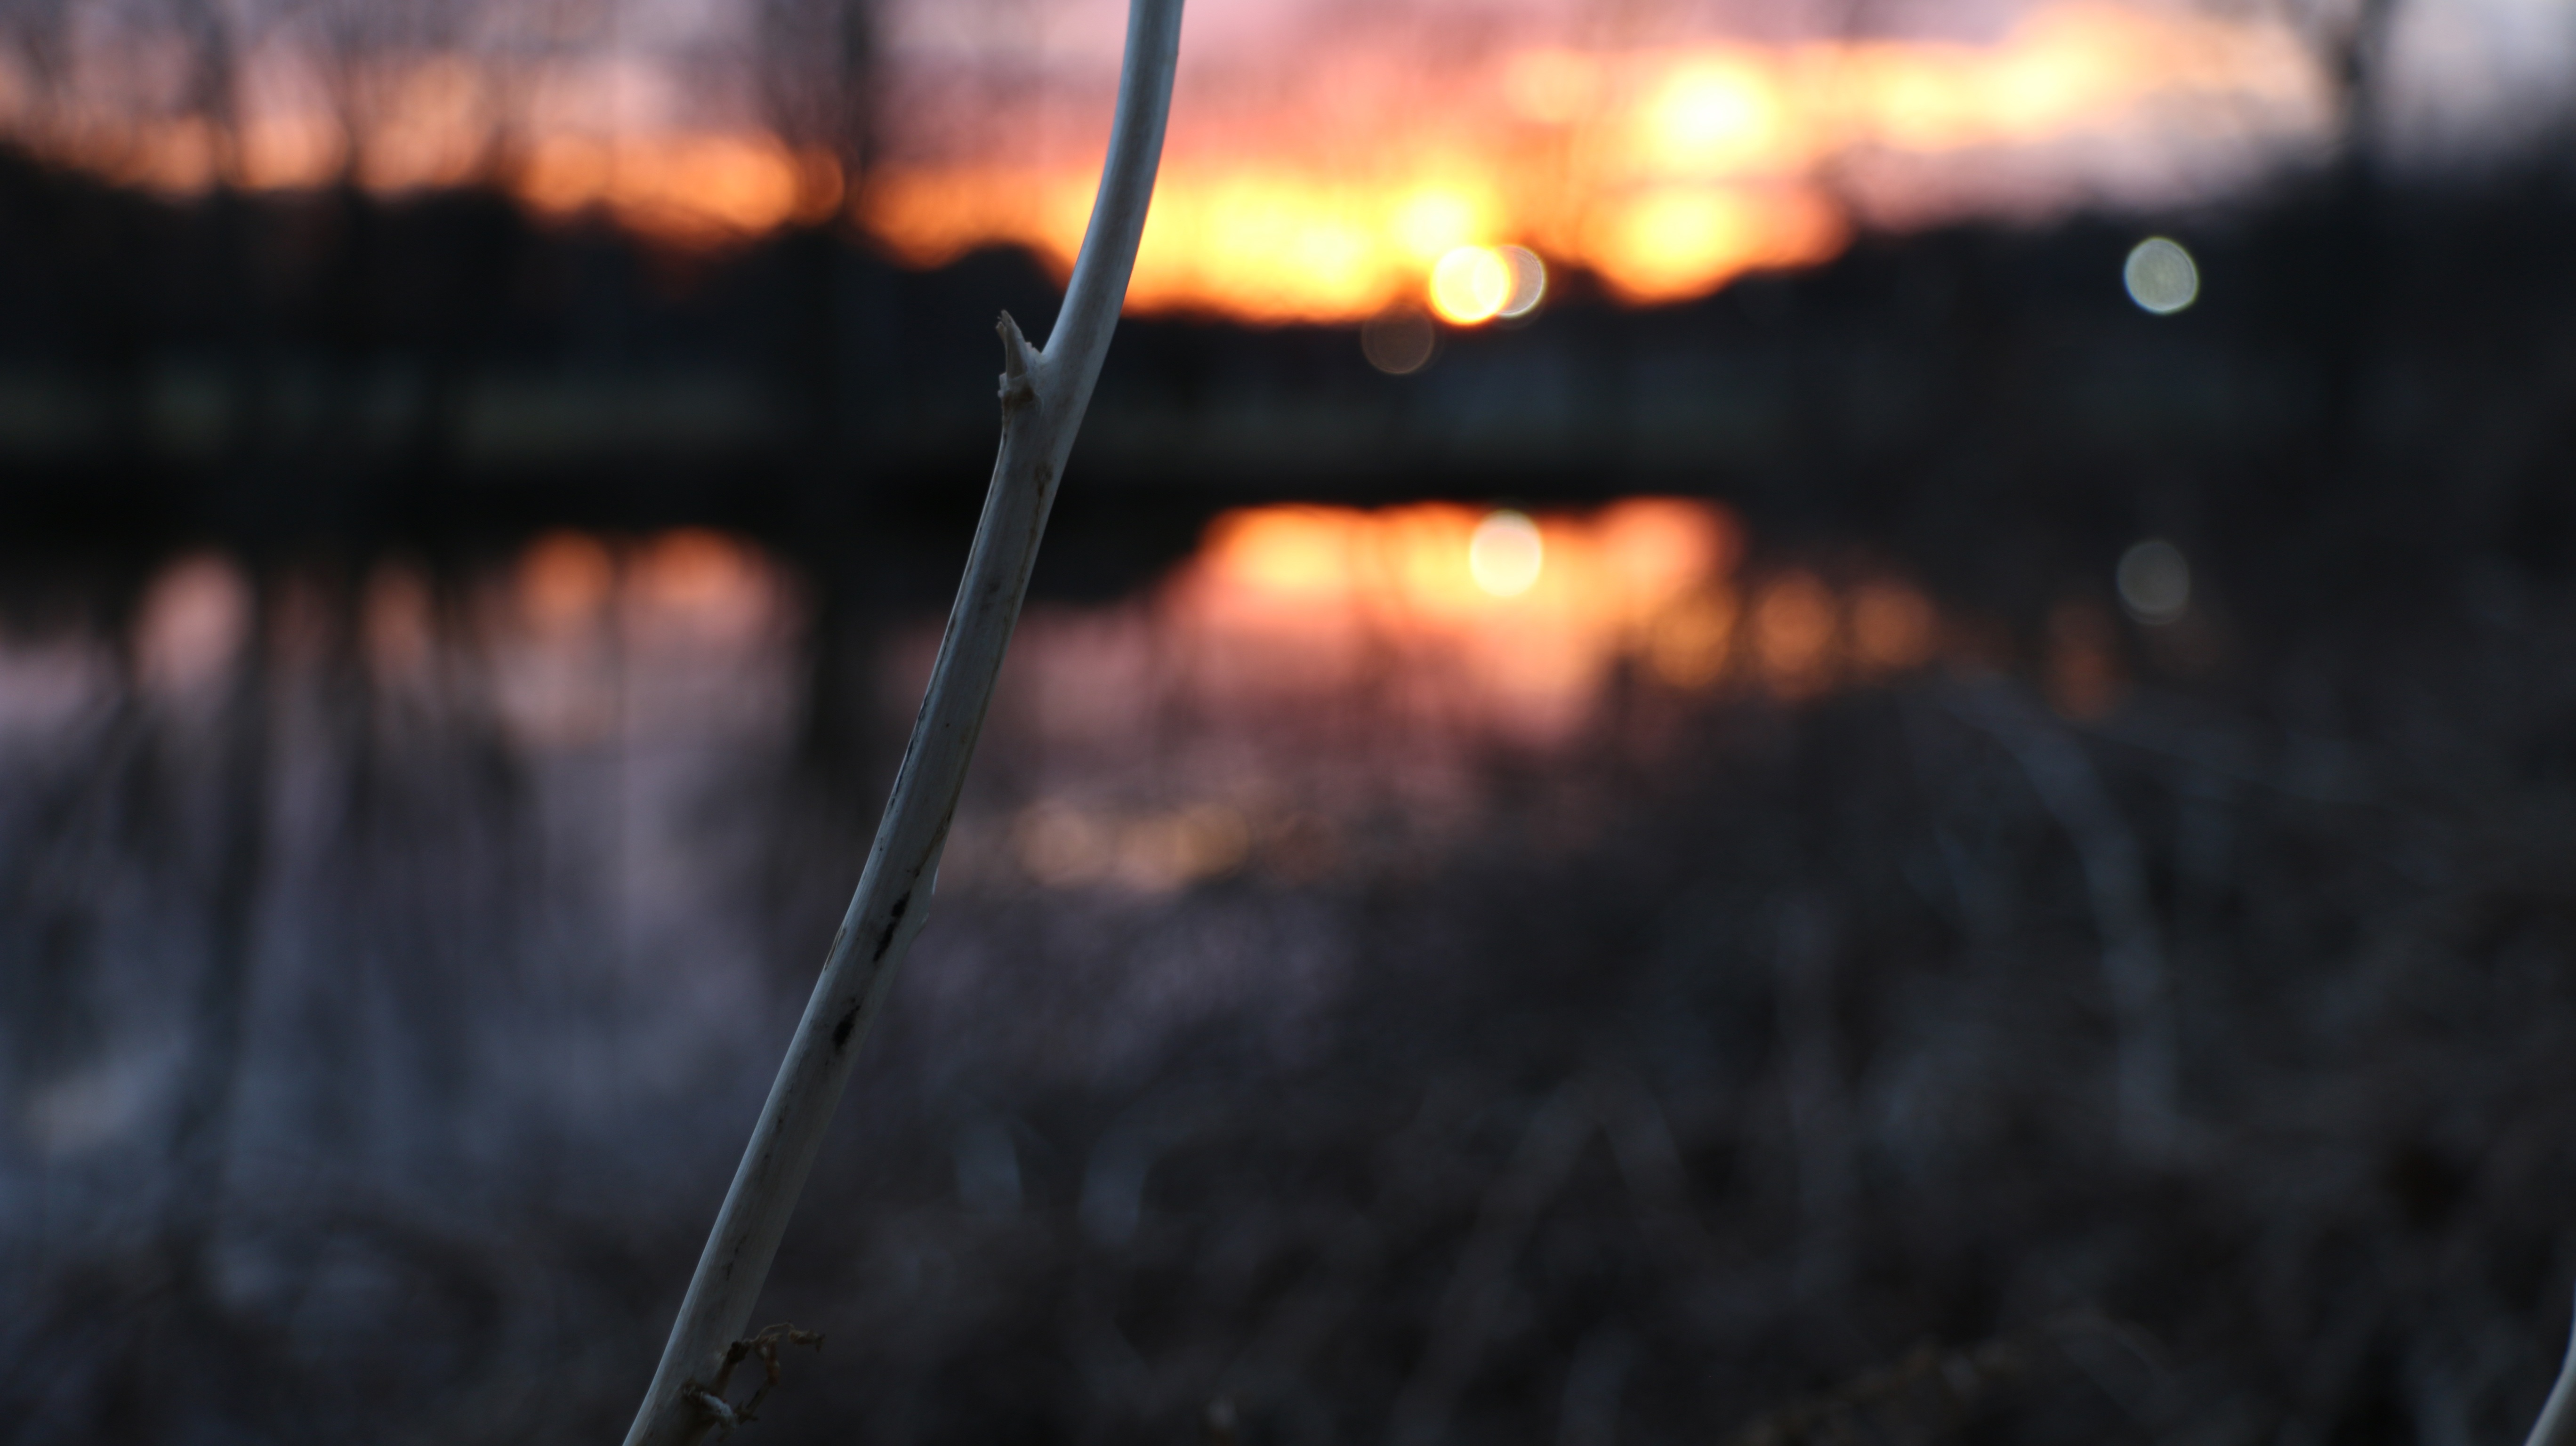
nature, light, sunset, sunlight, evening, reflection, scenic, autumn, darkness, twig, sundown, macro photography